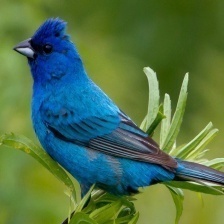
Species: INDIGO BUNTING
Scientific name: PASSERINA CYANEA
ImageNet parent category: indigo_bunting